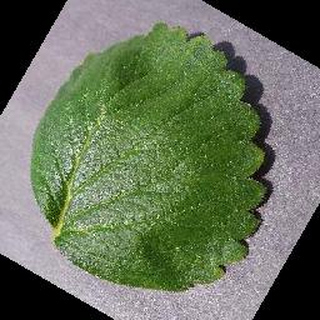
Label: healthy_strawberry